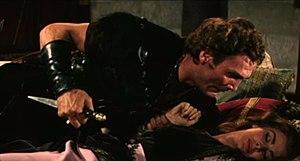
Le Glaive du conquérant est un film italien réalisé par Carlo Campogalliani, sorti en 1961.